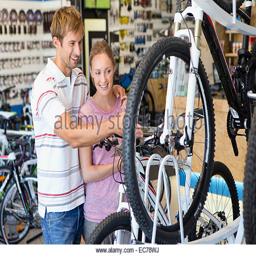
couple choosing a bicycle in shop